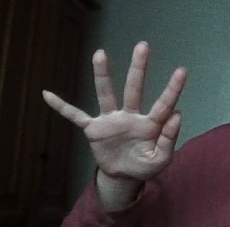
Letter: sheen